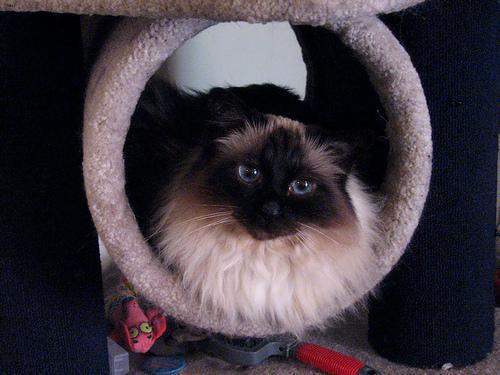
Birman